Arras lace

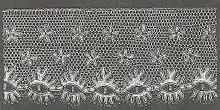

Arras lace refers to a form of pure white bobbin lace that was made at Arras, France, from the 17th to 19th centuries. It is similar to, but stronger than Lille lace. Arras also produced gold lace and a lightweight lace called mignonette.